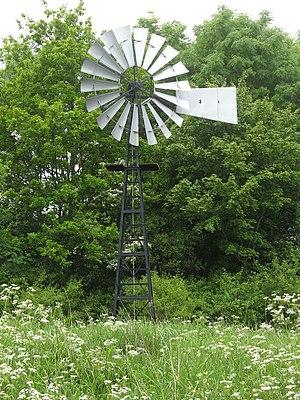
Cet article recense les moulins à vent de la province de Frise, aux Pays-Bas.